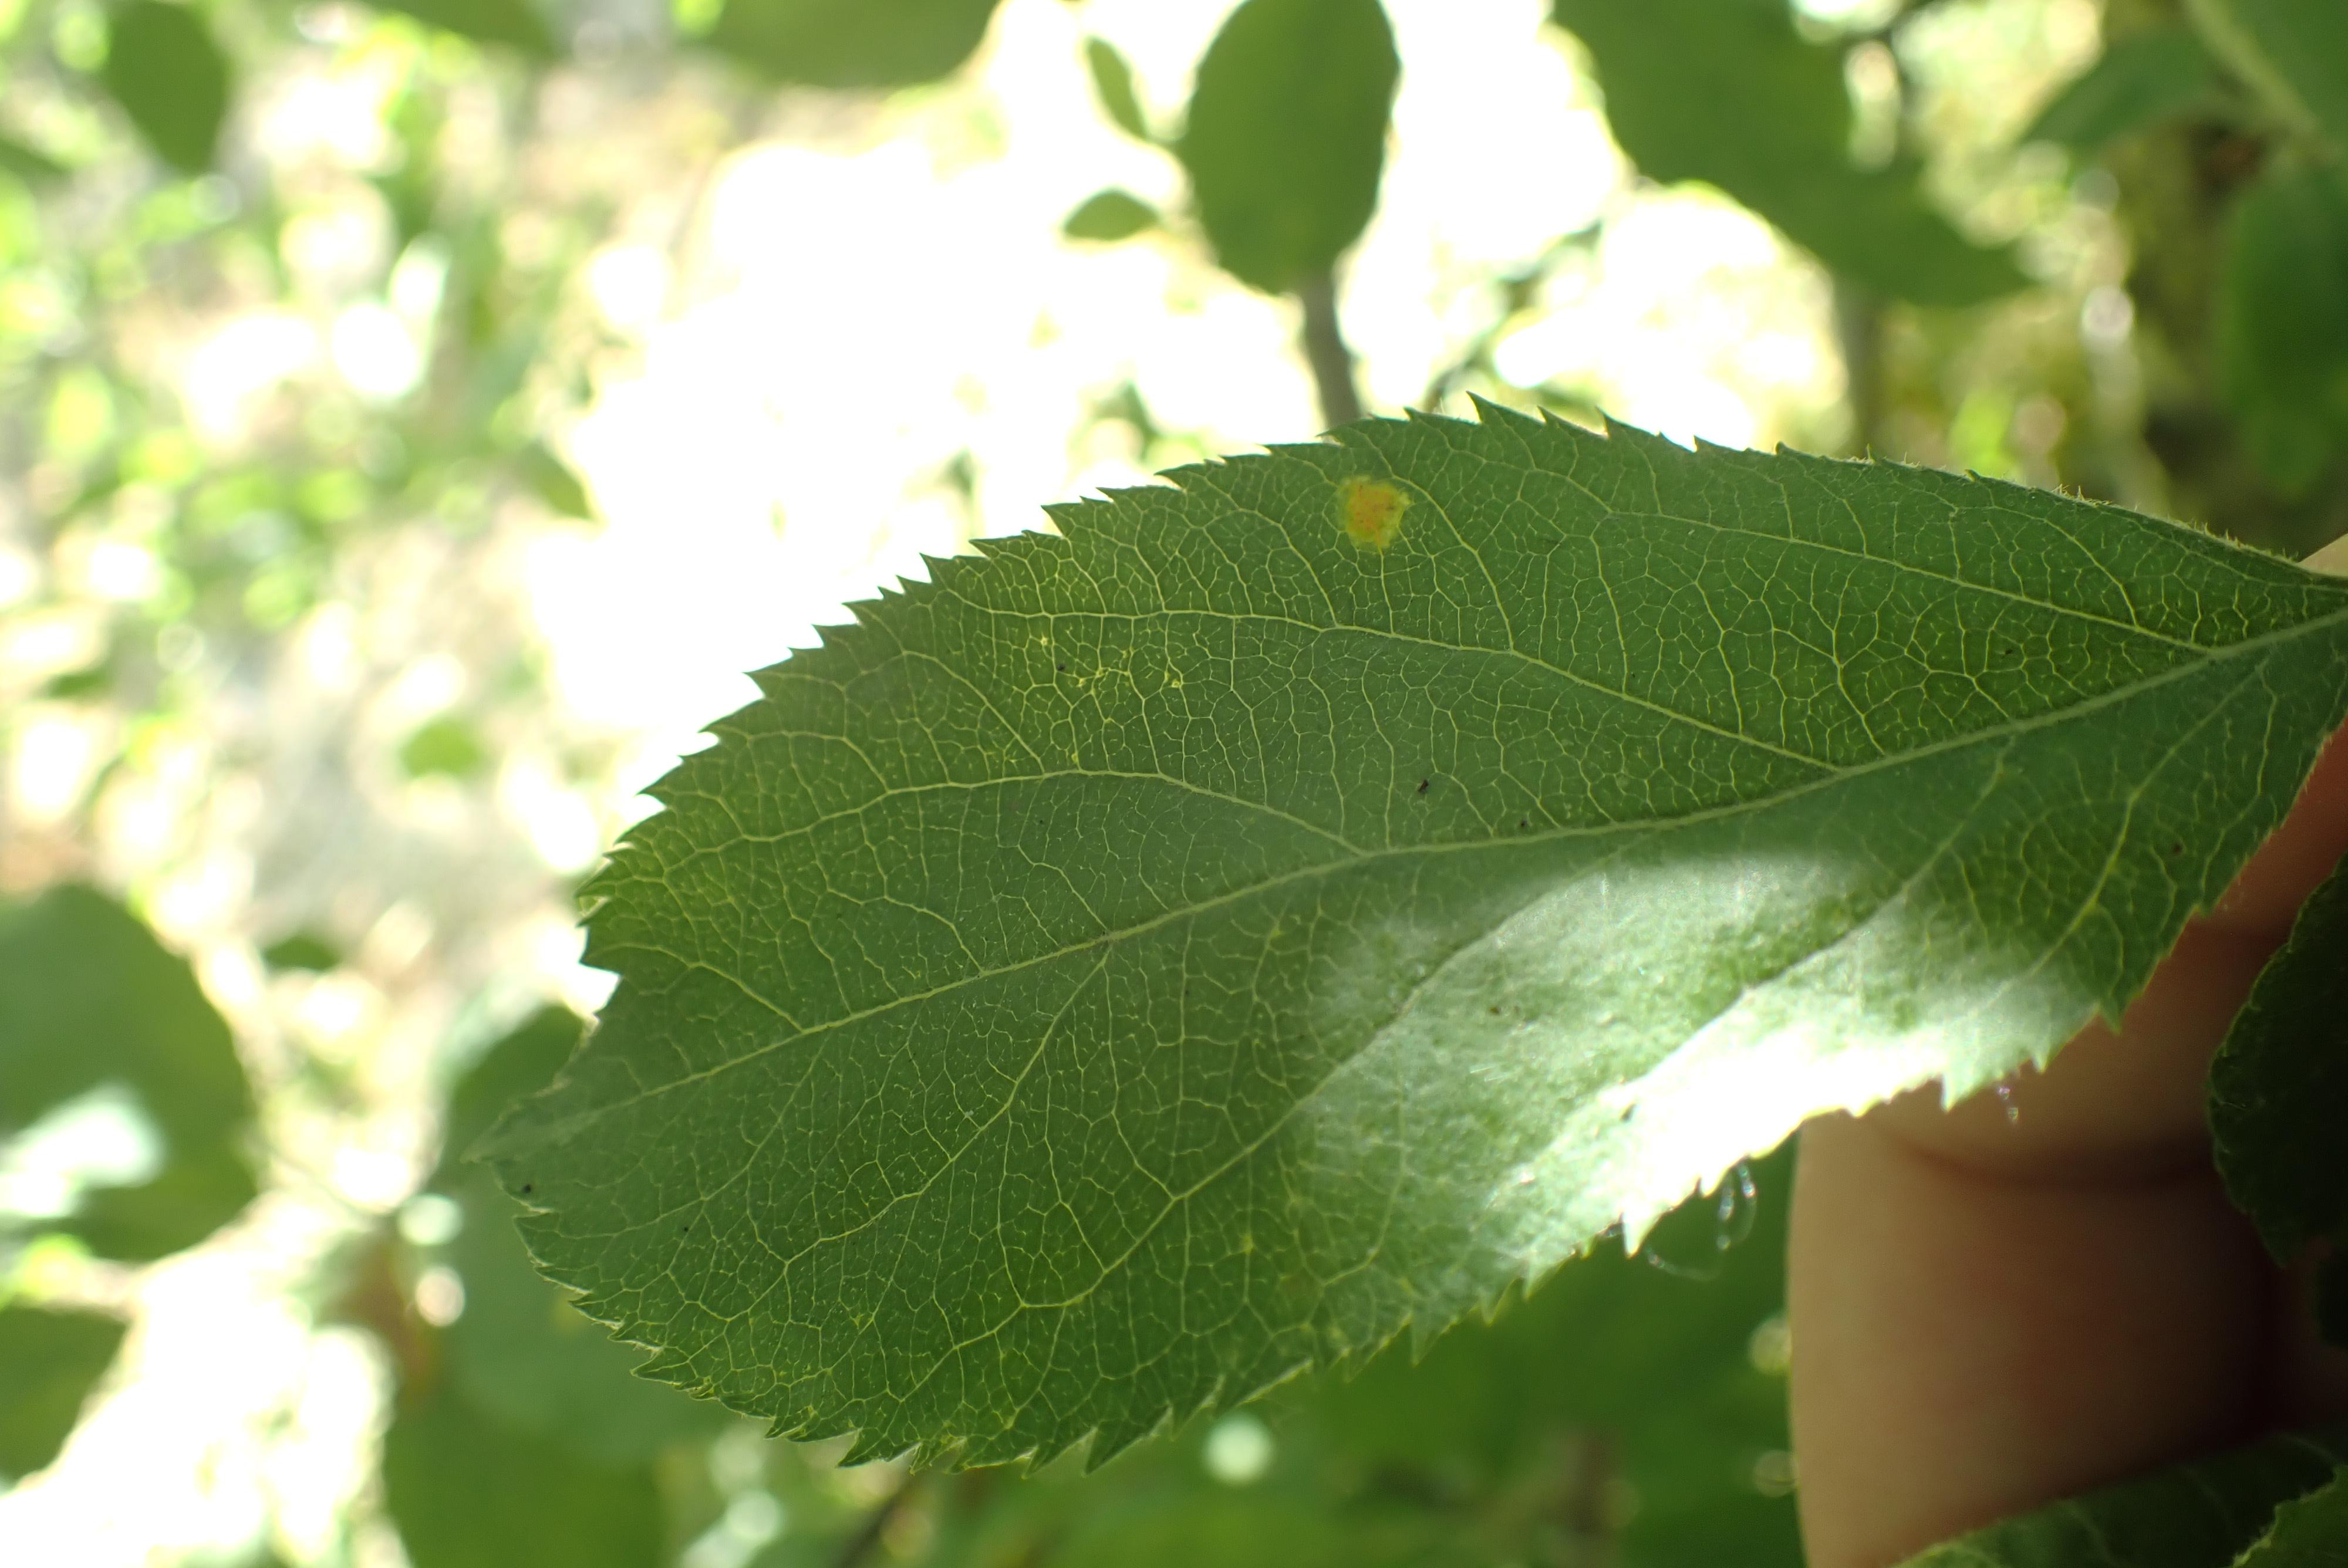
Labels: healthy